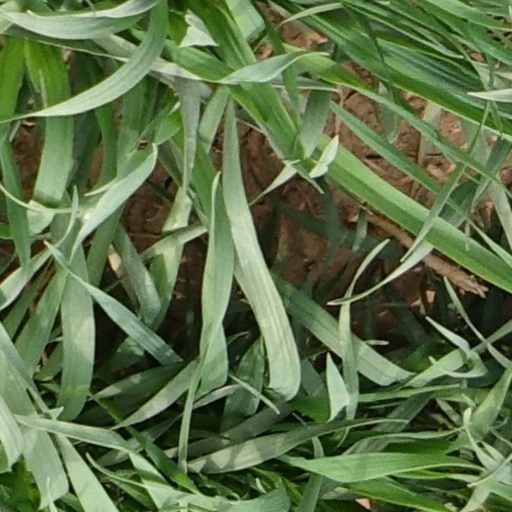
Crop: wheat